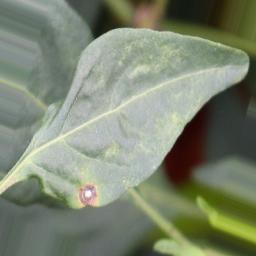
Label: cercospora